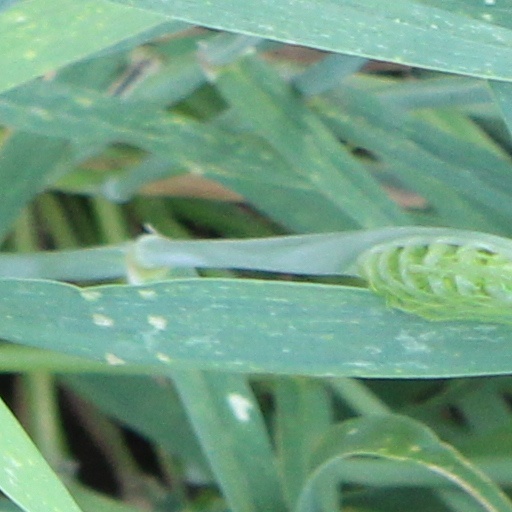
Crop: wheat